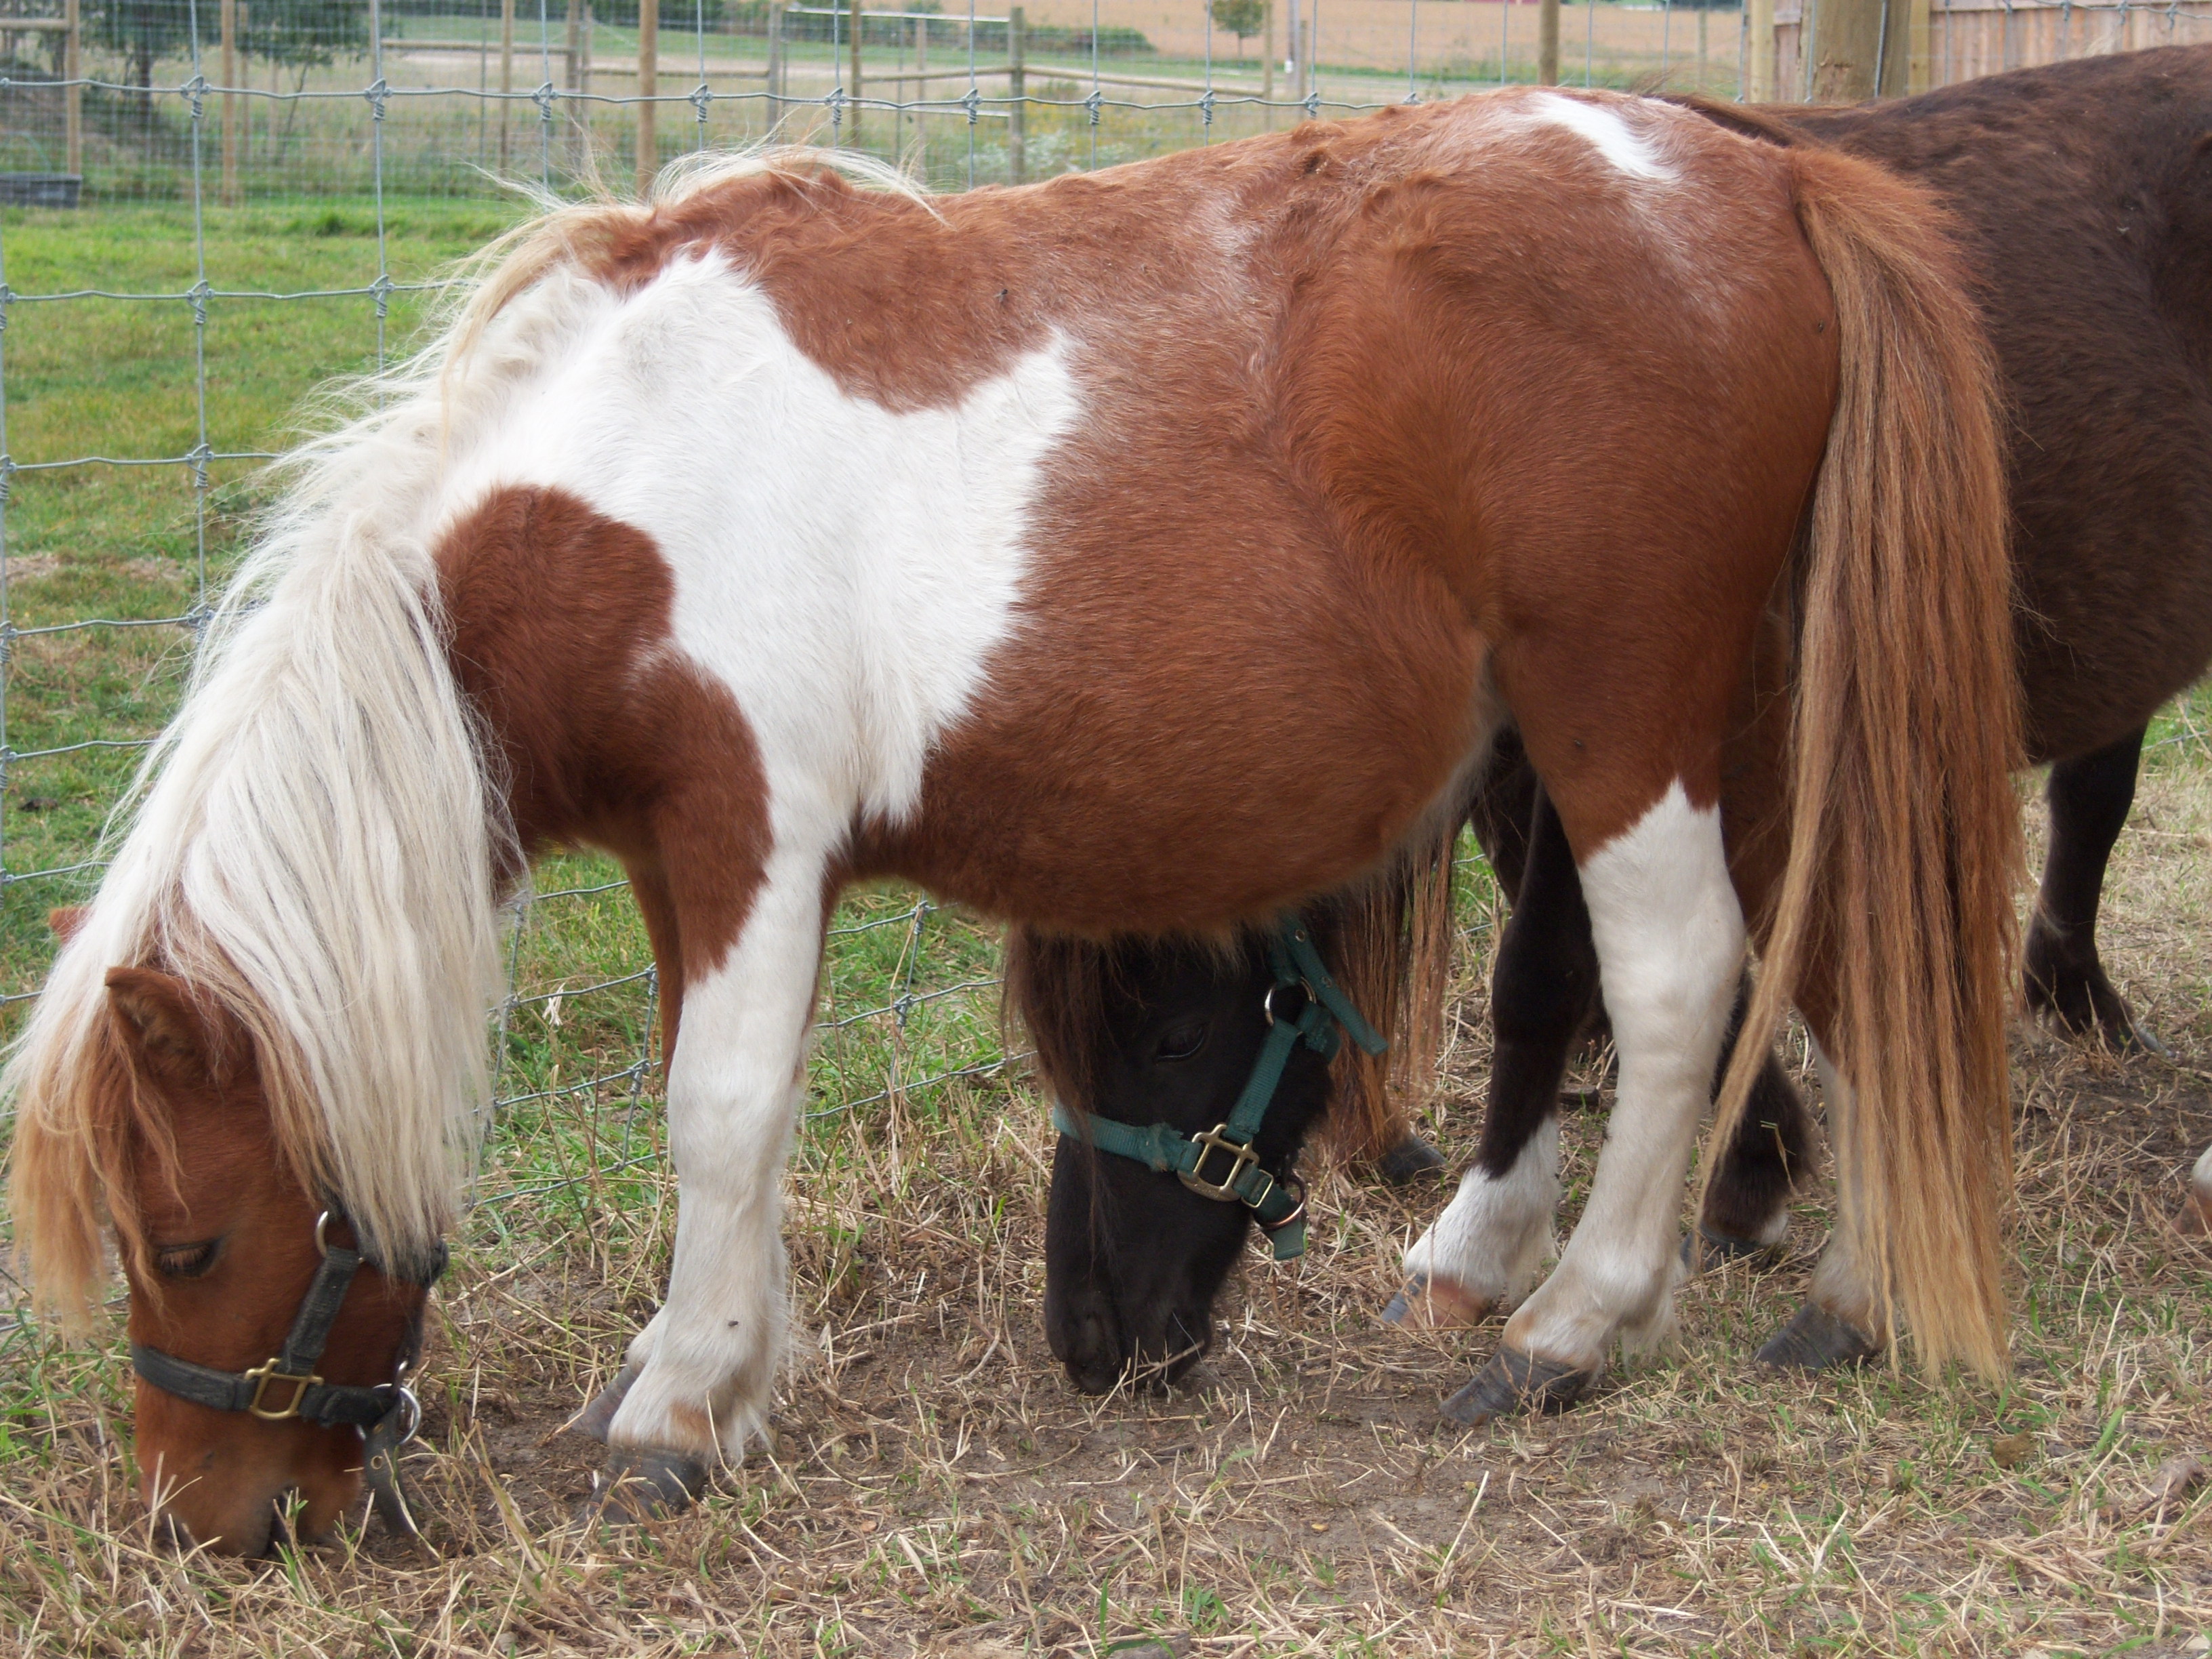
pasture, grazing, horse, mammal, stallion, mane, fauna, vertebrate, mare, foal, wisconsin, kenoshacounty, miniaturehorses, pleasantprairie, colt, horse like mammal, mustang horse